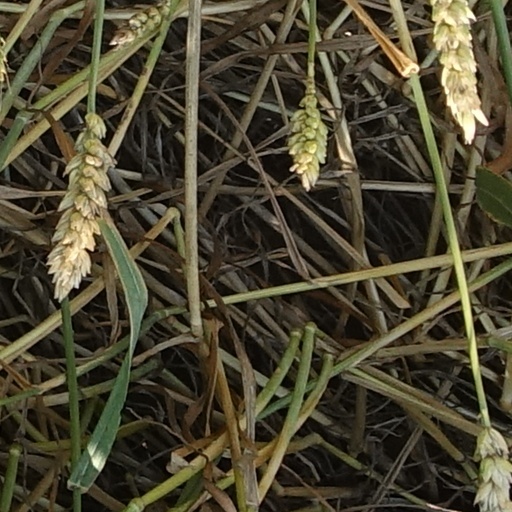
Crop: wheat